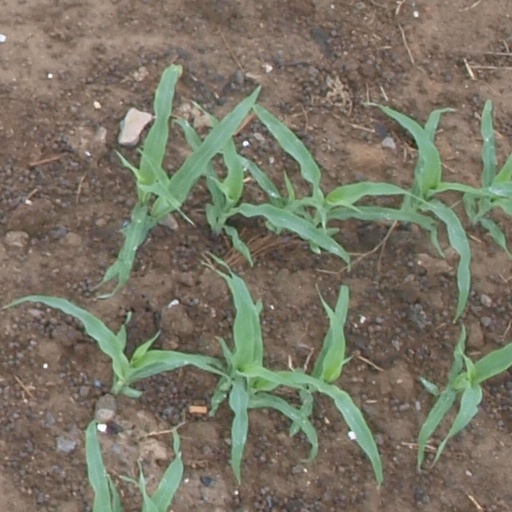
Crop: maize; corn